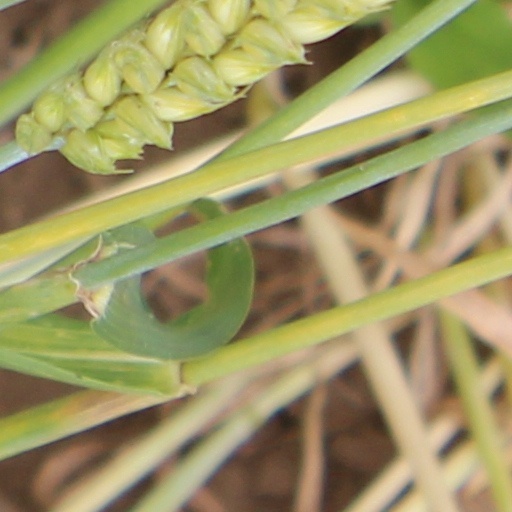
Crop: wheat